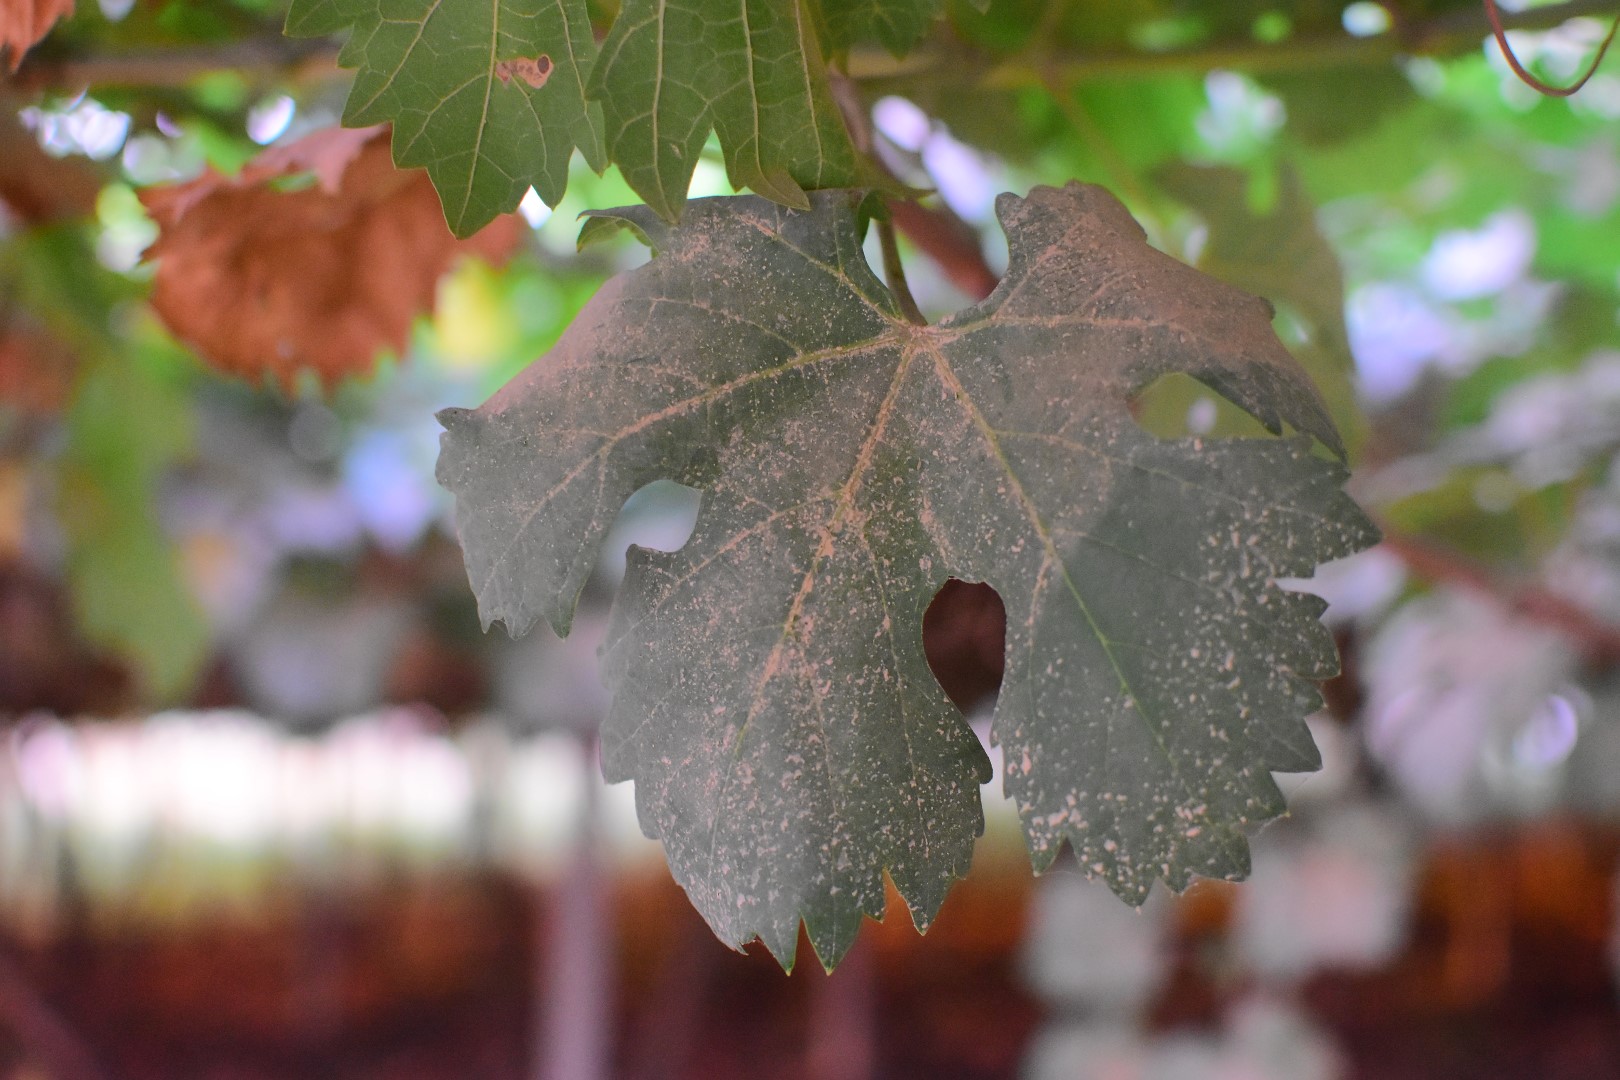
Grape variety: Aswud Balad